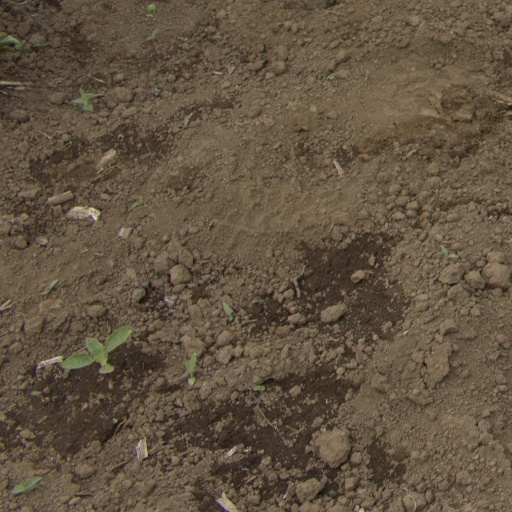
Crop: Jerusalem artichoke